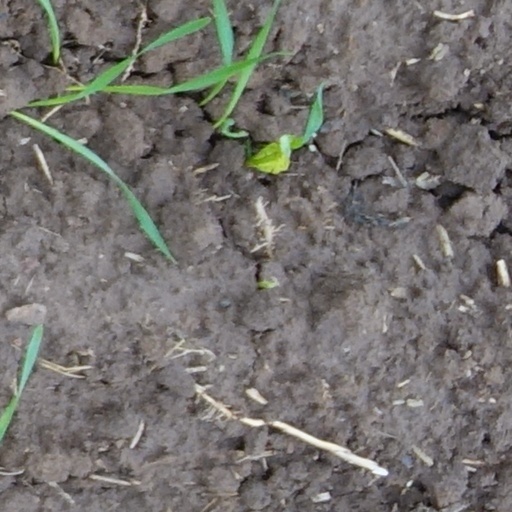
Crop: wheat